Juno Beach

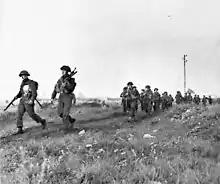
The Royal Winnipeg Rifles advance inland on D-Day.

Originally scheduled to land at 07:45 to the east of the 7th, the 8th Canadian Infantry Brigade's two assault battalions were postponed by 10 minutes as a result of heavy seas. The Queen's Own Rifles of Canada (QOR) landed at 08:12 at Nan White and faced the most tenacious defences of any unit in Nan Sector: an 88 mm gun emplacement with multiple machine-gun nests outside of Bernières. The first LCA to touch down saw 10 of its first 11 soldiers either killed or wounded. "B" Company came ashore directly in front of the main resistance nests, 200 yards east of their intended landing zone, subjecting them to heavy mortar and machine-gun fire. The QOR had been scheduled to advance with DD fire support, but the heavy seas meant that "instead of swimming in, they [DD tanks] left their craft close inshore and landed behind the infantry assault companies". Several soldiers from "B" Company succeeded in outflanking the main pillbox and killing its gunners with grenades and small arms. One LCA's rudder from "B" Company had jammed and that platoon landed far to the left of the rest of "B" Company, enabling them to outflank and destroy the gun emplacements. With the defences silenced, the QOR was able to advance into Bernières, having suffered 65 casualties on the beaches. To their west, "A" Company encountered less resistance but was limited by poorly coordinated run-ins by the LCAs to the beach. "A" Company was able to quickly reach the seawall and breach the barbed wire but encountered much mortar and sniper fire in Bernières. This was the only sector of Juno where armoured support proved ineffective, as "B" Squadron of the Fort Garry Horse was too far out from the beach to provide heavy support.